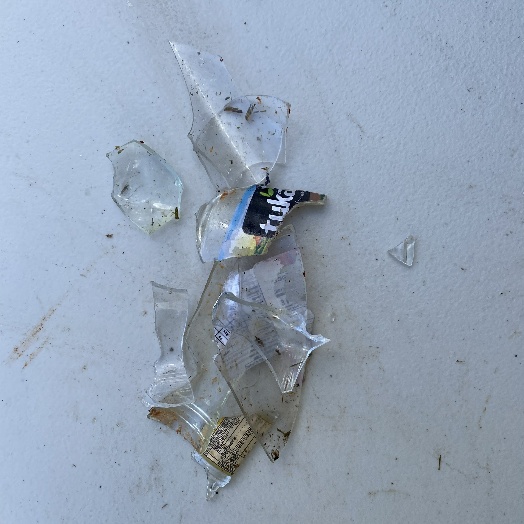
Label: Glass